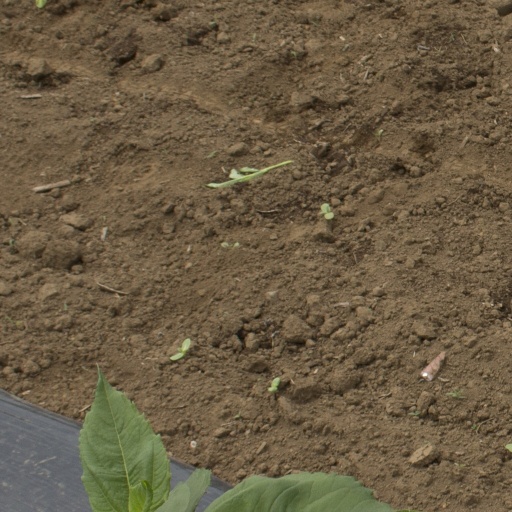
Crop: Jerusalem artichoke